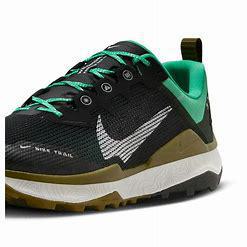
Brand: Nike
Model: Wildhorse 8